LB&SCR I1 class

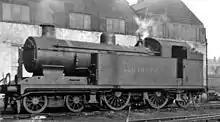
I1X class 2597 at Brighton 1946

Between 1925 and 1932 they were rebuilt by Richard Maunsell with spare boilers left over after the rebuilding of the B4 and I3 classes. The rebuilt engines were designated I1x class, and these new larger boilers greatly improved their performance.